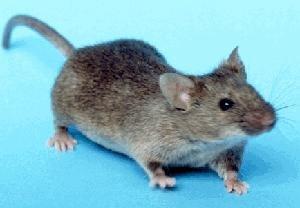
Pikachu est une espèce de Pokémon, une créature de fiction issue de la franchise médiatique Pokémon de Nintendo. Il est apparu la première fois au Japon en 1996, dans les jeux vidéo Pokémon Vert et Pokémon Rouge, créés par Satoshi Tajiri. Initialement conçu comme un personnage secondaire, Pikachu est devenu la mascotte de l'univers Pokémon après avoir été choisi comme personnage principal dans l'adaptation télévisuelle du jeu, aux côtés de son dresseur Sacha. Il apparaît depuis de manière récurrente dans le marketing de la franchise, au point de désigner parfois celle-ci par métonymie.
Un organisme modèle est une espèce qui est étudiée de manière approfondie pour comprendre un phénomène biologique particulier, en supposant que les résultats de ces expériences seront partiellement valables pour la connaissance d'autres organismes. Cela est possible parce que les principes biologiques fondamentaux comme les voies métaboliques, régulatoires, et développementales, et les gènes qui déterminent ces processus, sont proches de ceux observés dans des cellules humaines, qui sont souvent plus difficiles à manipuler.
Les méthodes expérimentales scientifiques consistent à tester la validité d'une hypothèse, en reproduisant un phénomène et en faisant varier un paramètre. Le paramètre que l'on fait varier est impliqué dans l'hypothèse. Le résultat de l'expérience valide ou non l'hypothèse. La démarche expérimentale est appliquée dans les recherches en biologie, physique, chimie, psychologie, ou encore l'archéologie.
La canalisation est, en biologie du développement, un modèle théorique et expérimental proposé par Wagner. Il s'agit de la mesure de la capacité d'un groupe d'individus à conserver le même phénotype malgré la variabilité de son environnement ou de son génotype.
Les cent espèces envahissantes parmi les plus nuisibles du monde sont recensées dans une liste élaborée par le Groupe de spécialistes des espèces envahissantes de la Commission de la sauvegarde des espèces de l'Union internationale pour la conservation de la nature, dans le but de sensibiliser sur la complexité, l'importance et les effets des espèces exotiques envahissantes. Cette liste est citée dans diverses publications scientifiques.